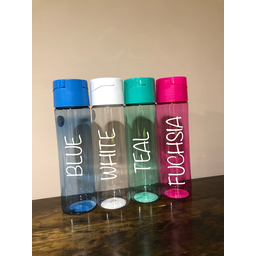
Label: plastic